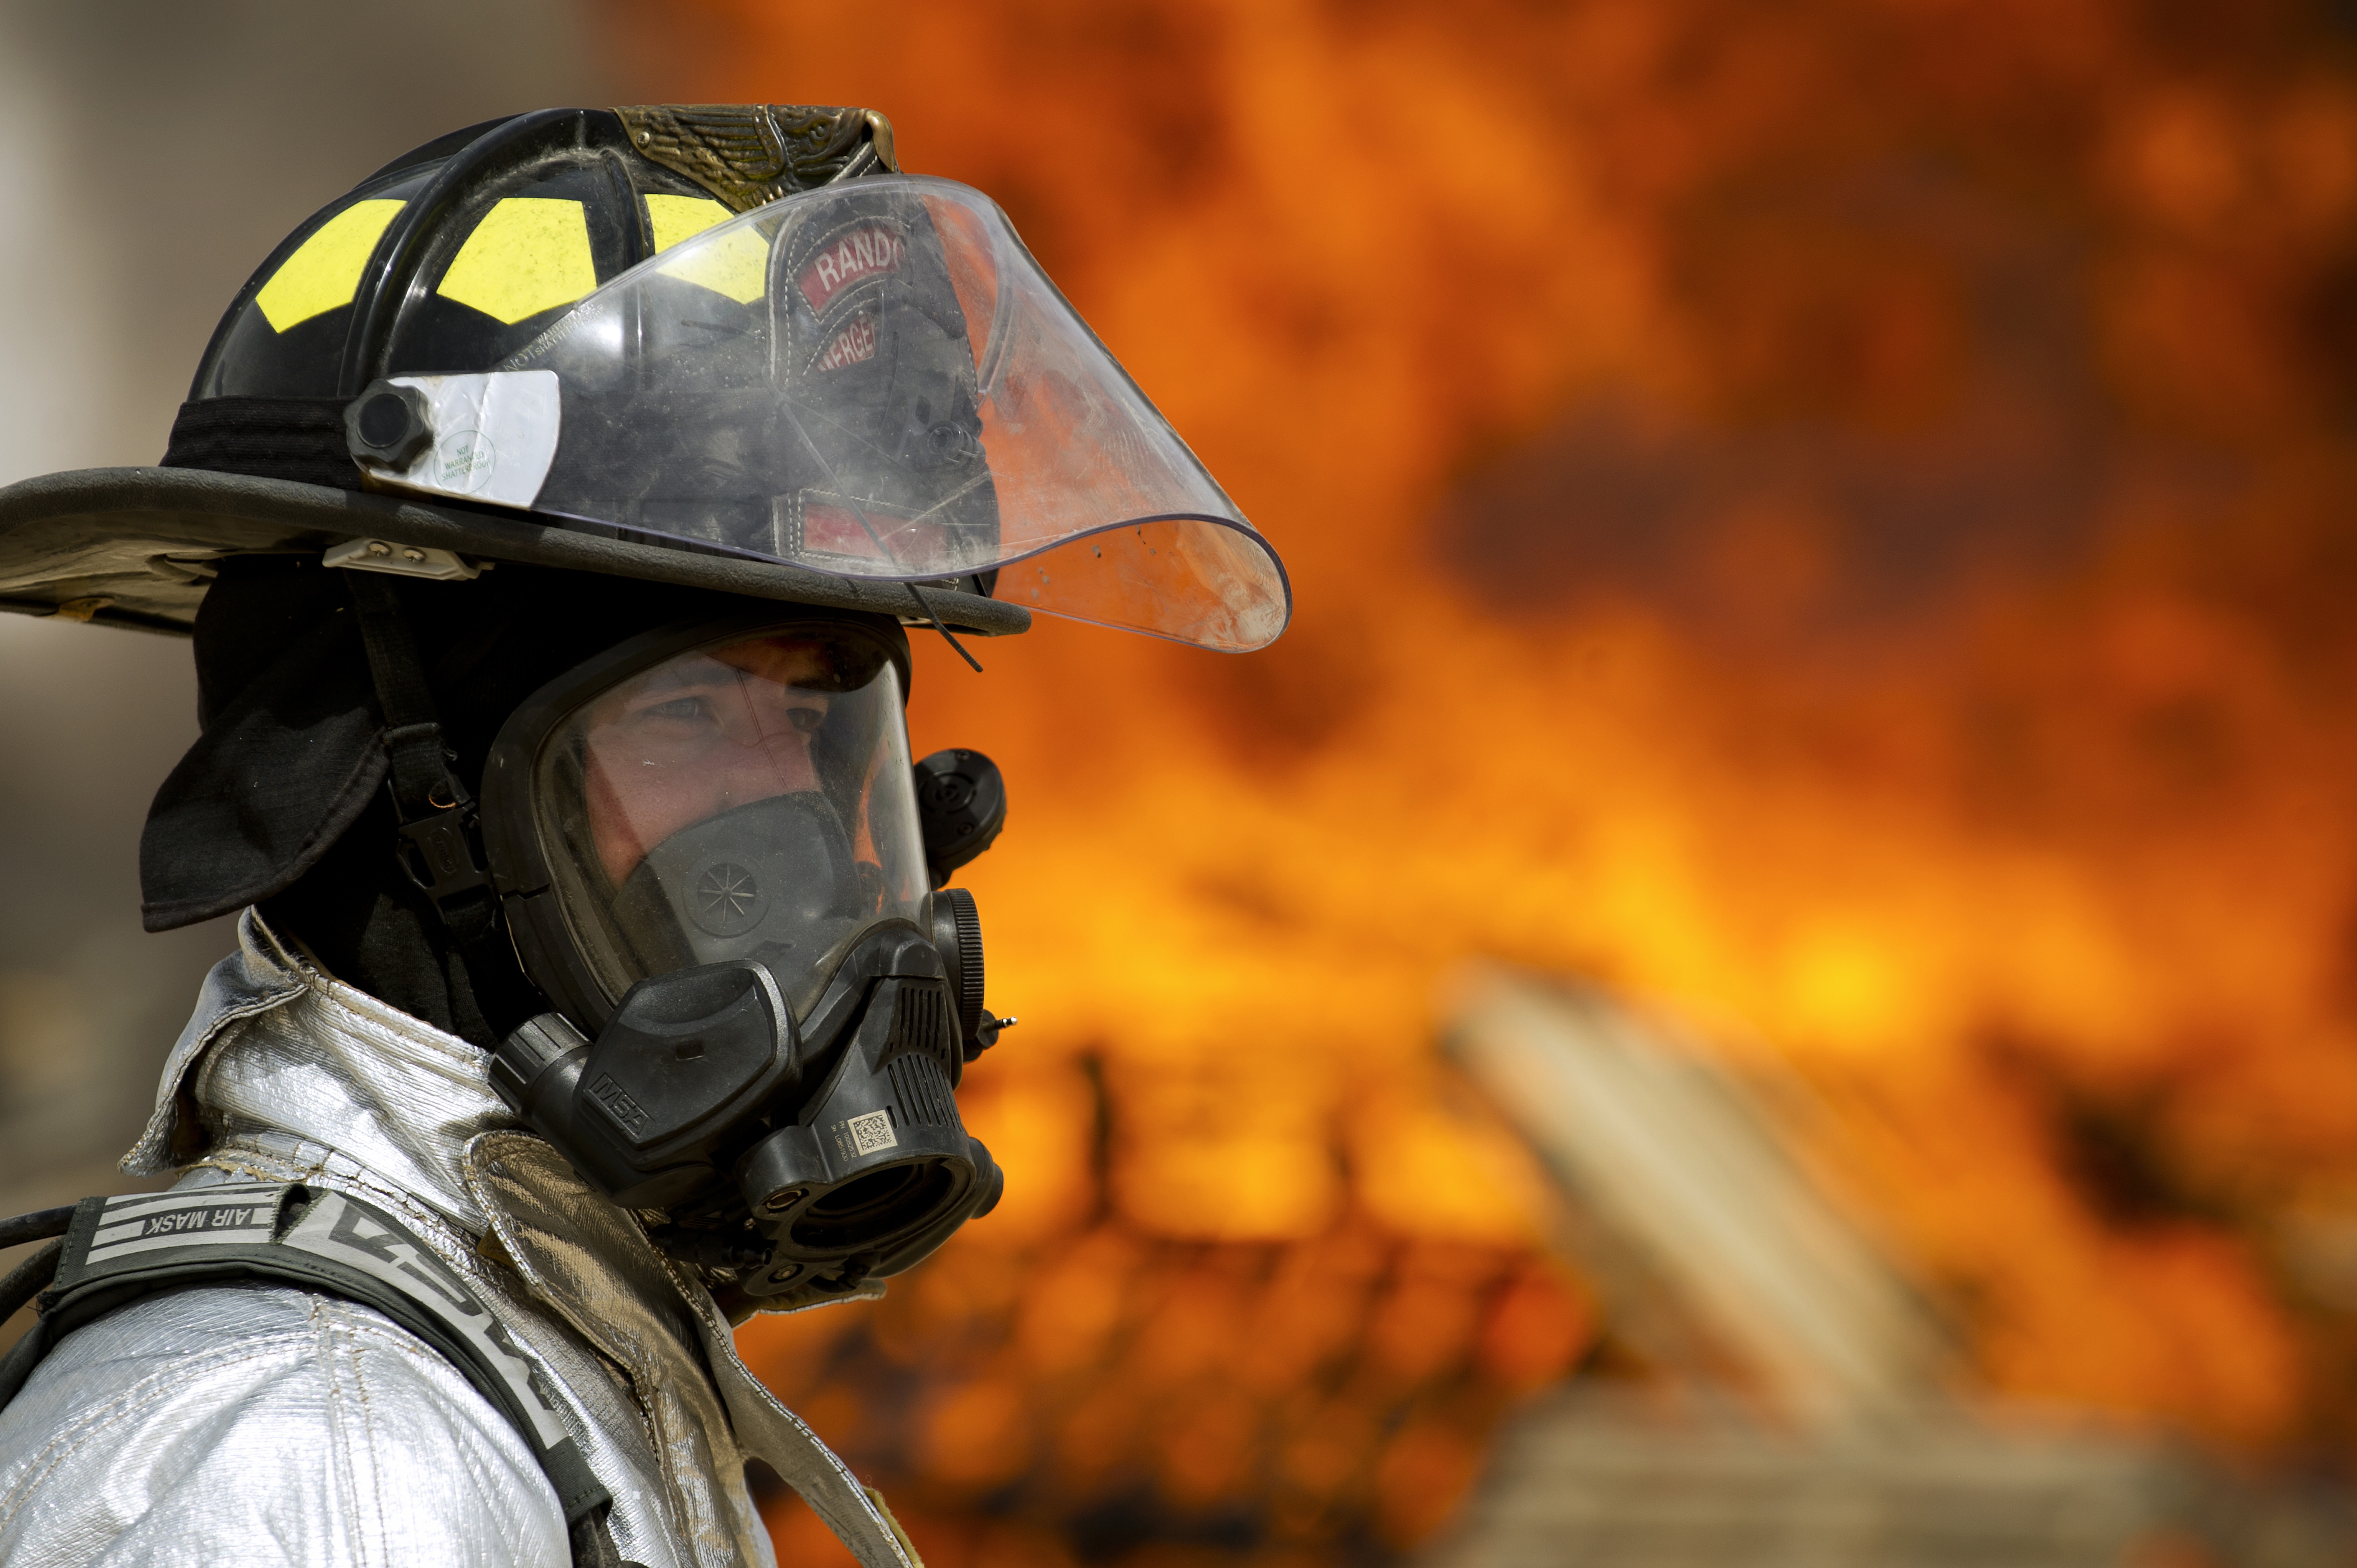
water, smoke, military, orange, portrait, soldier, equipment, training, fire, clothing, heat, burn, monitor, helmet, hot, flames, dangerous, firefighter, fireman, rescue